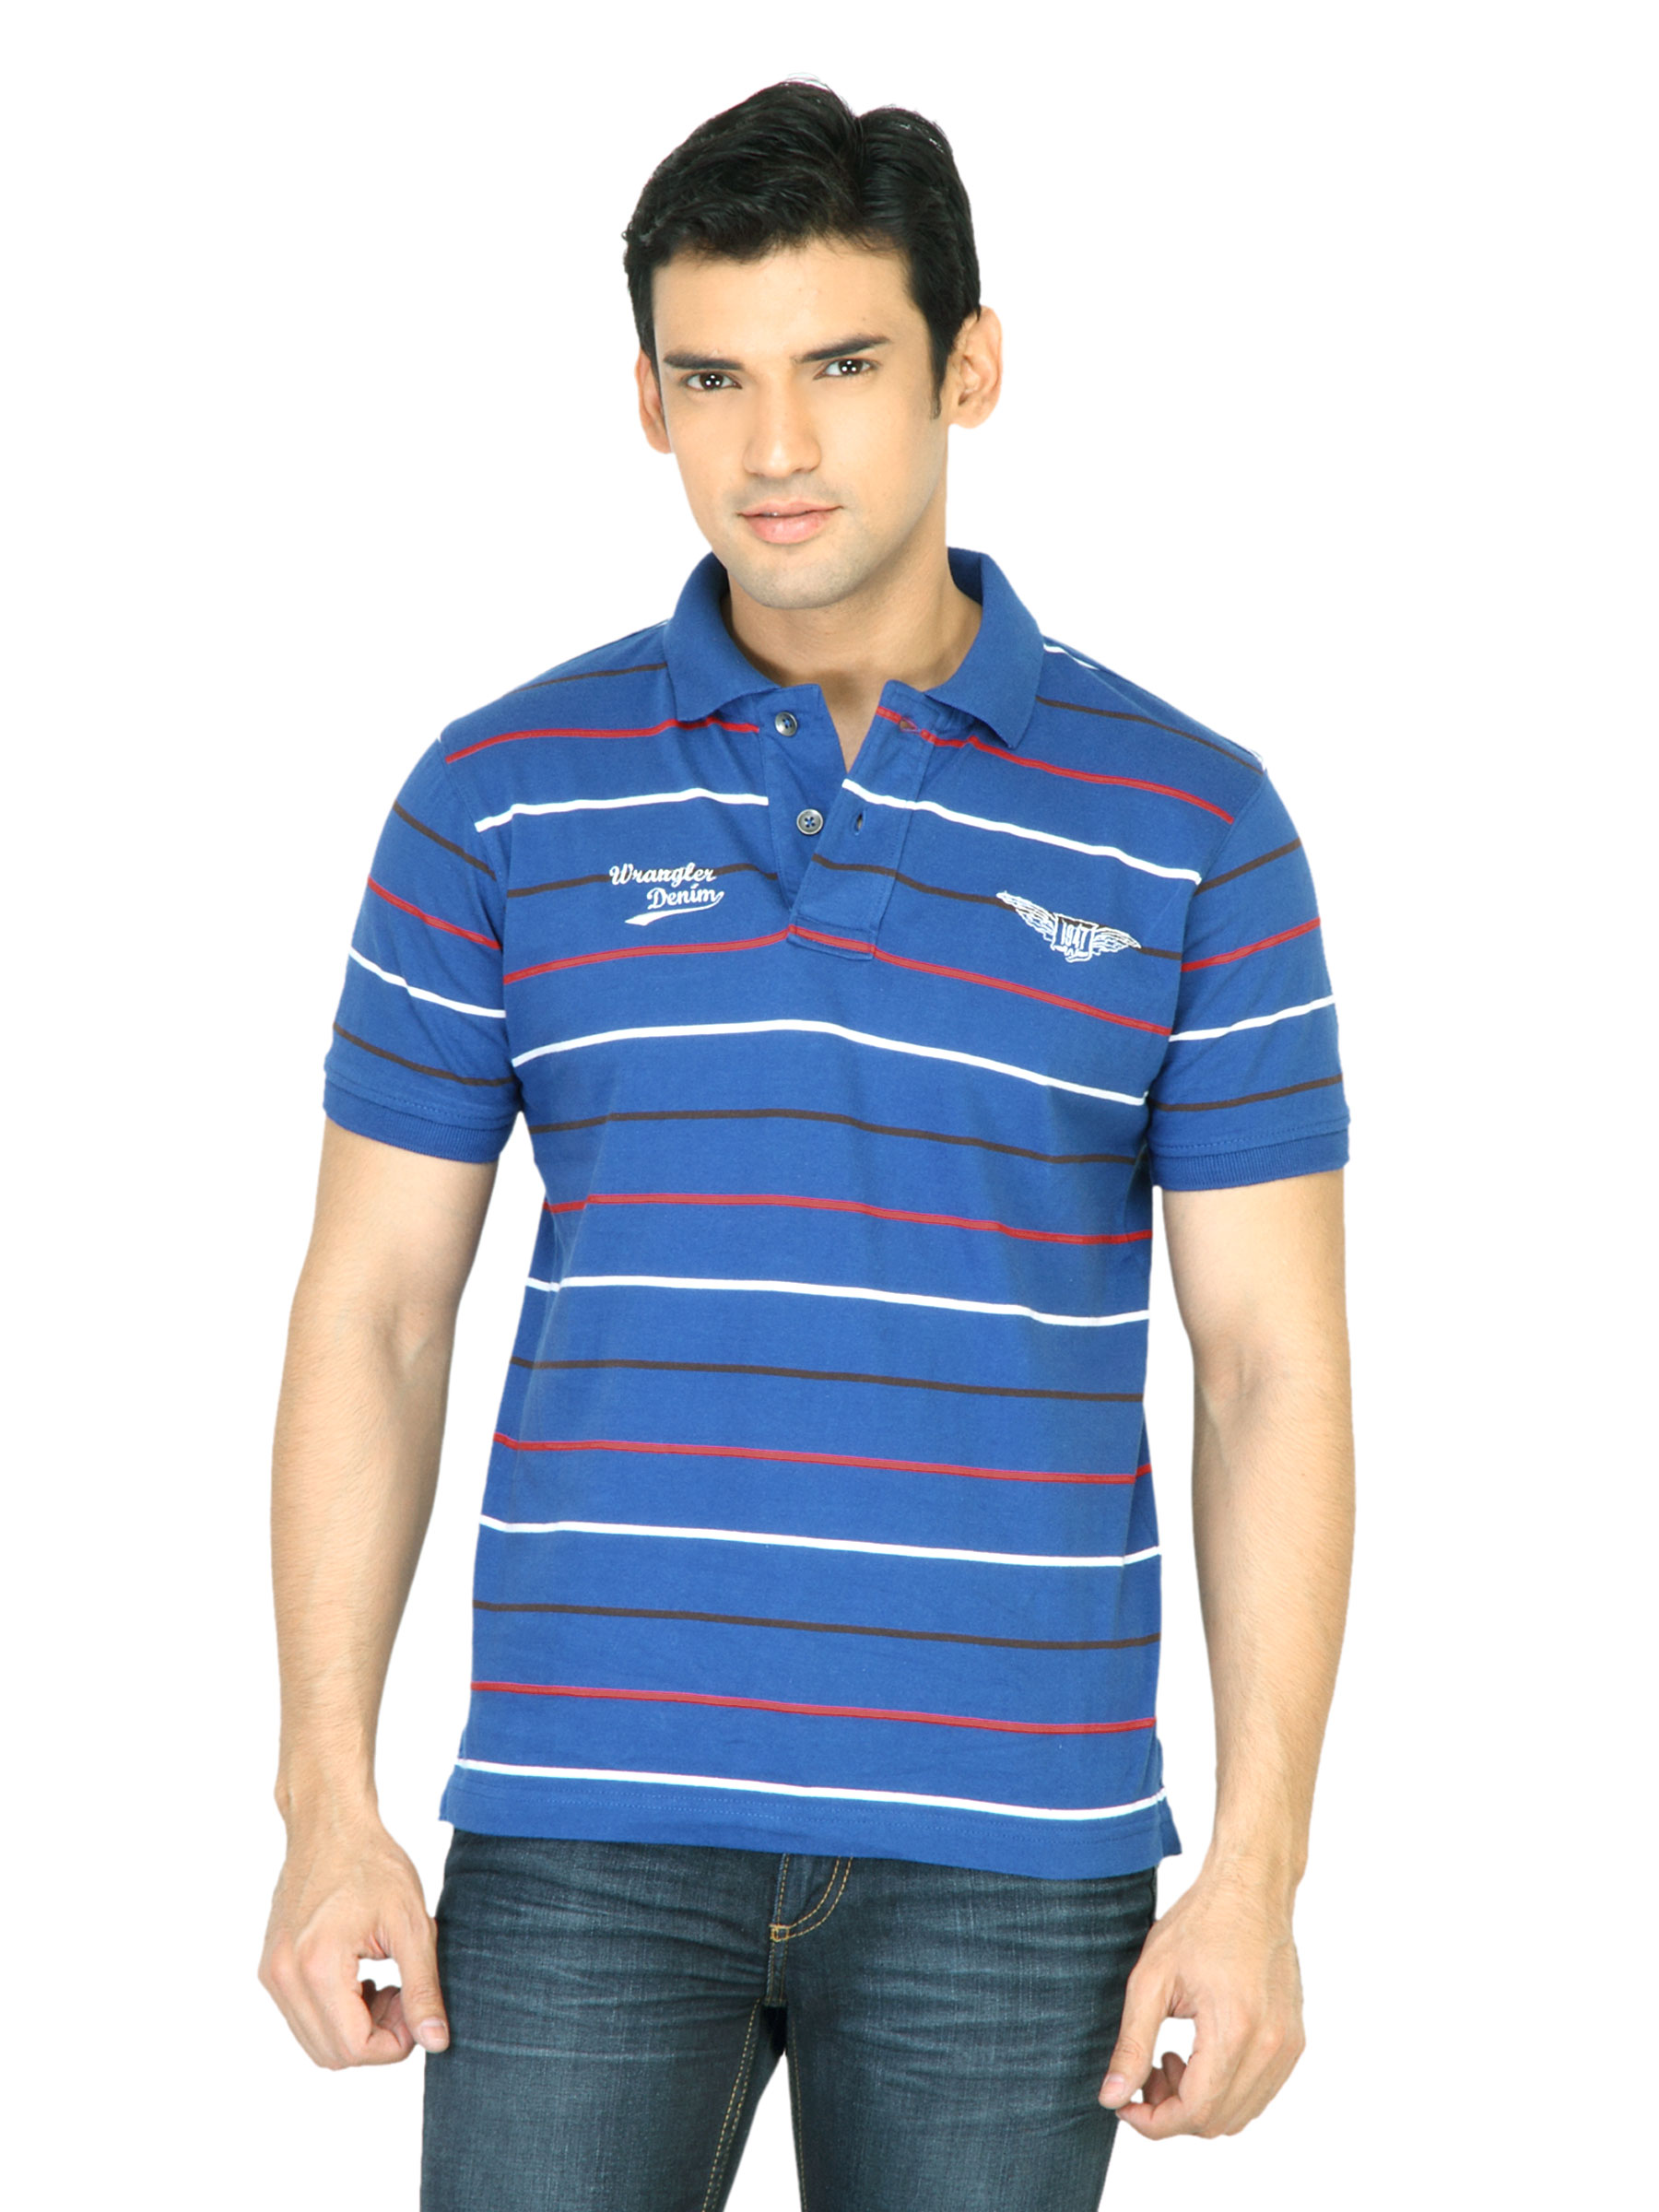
Wrangler Men Wing Blue Tshirt
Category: Apparel / Topwear / Tshirts
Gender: Men
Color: Blue
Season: Fall 2011
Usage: Casual